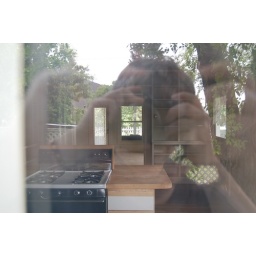
looking in west kitchen window